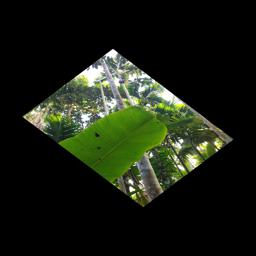
Label: JAHAJI LEAF